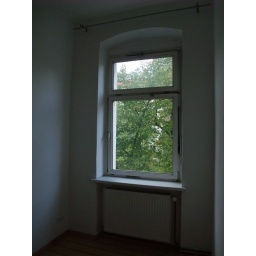
window in bedroom